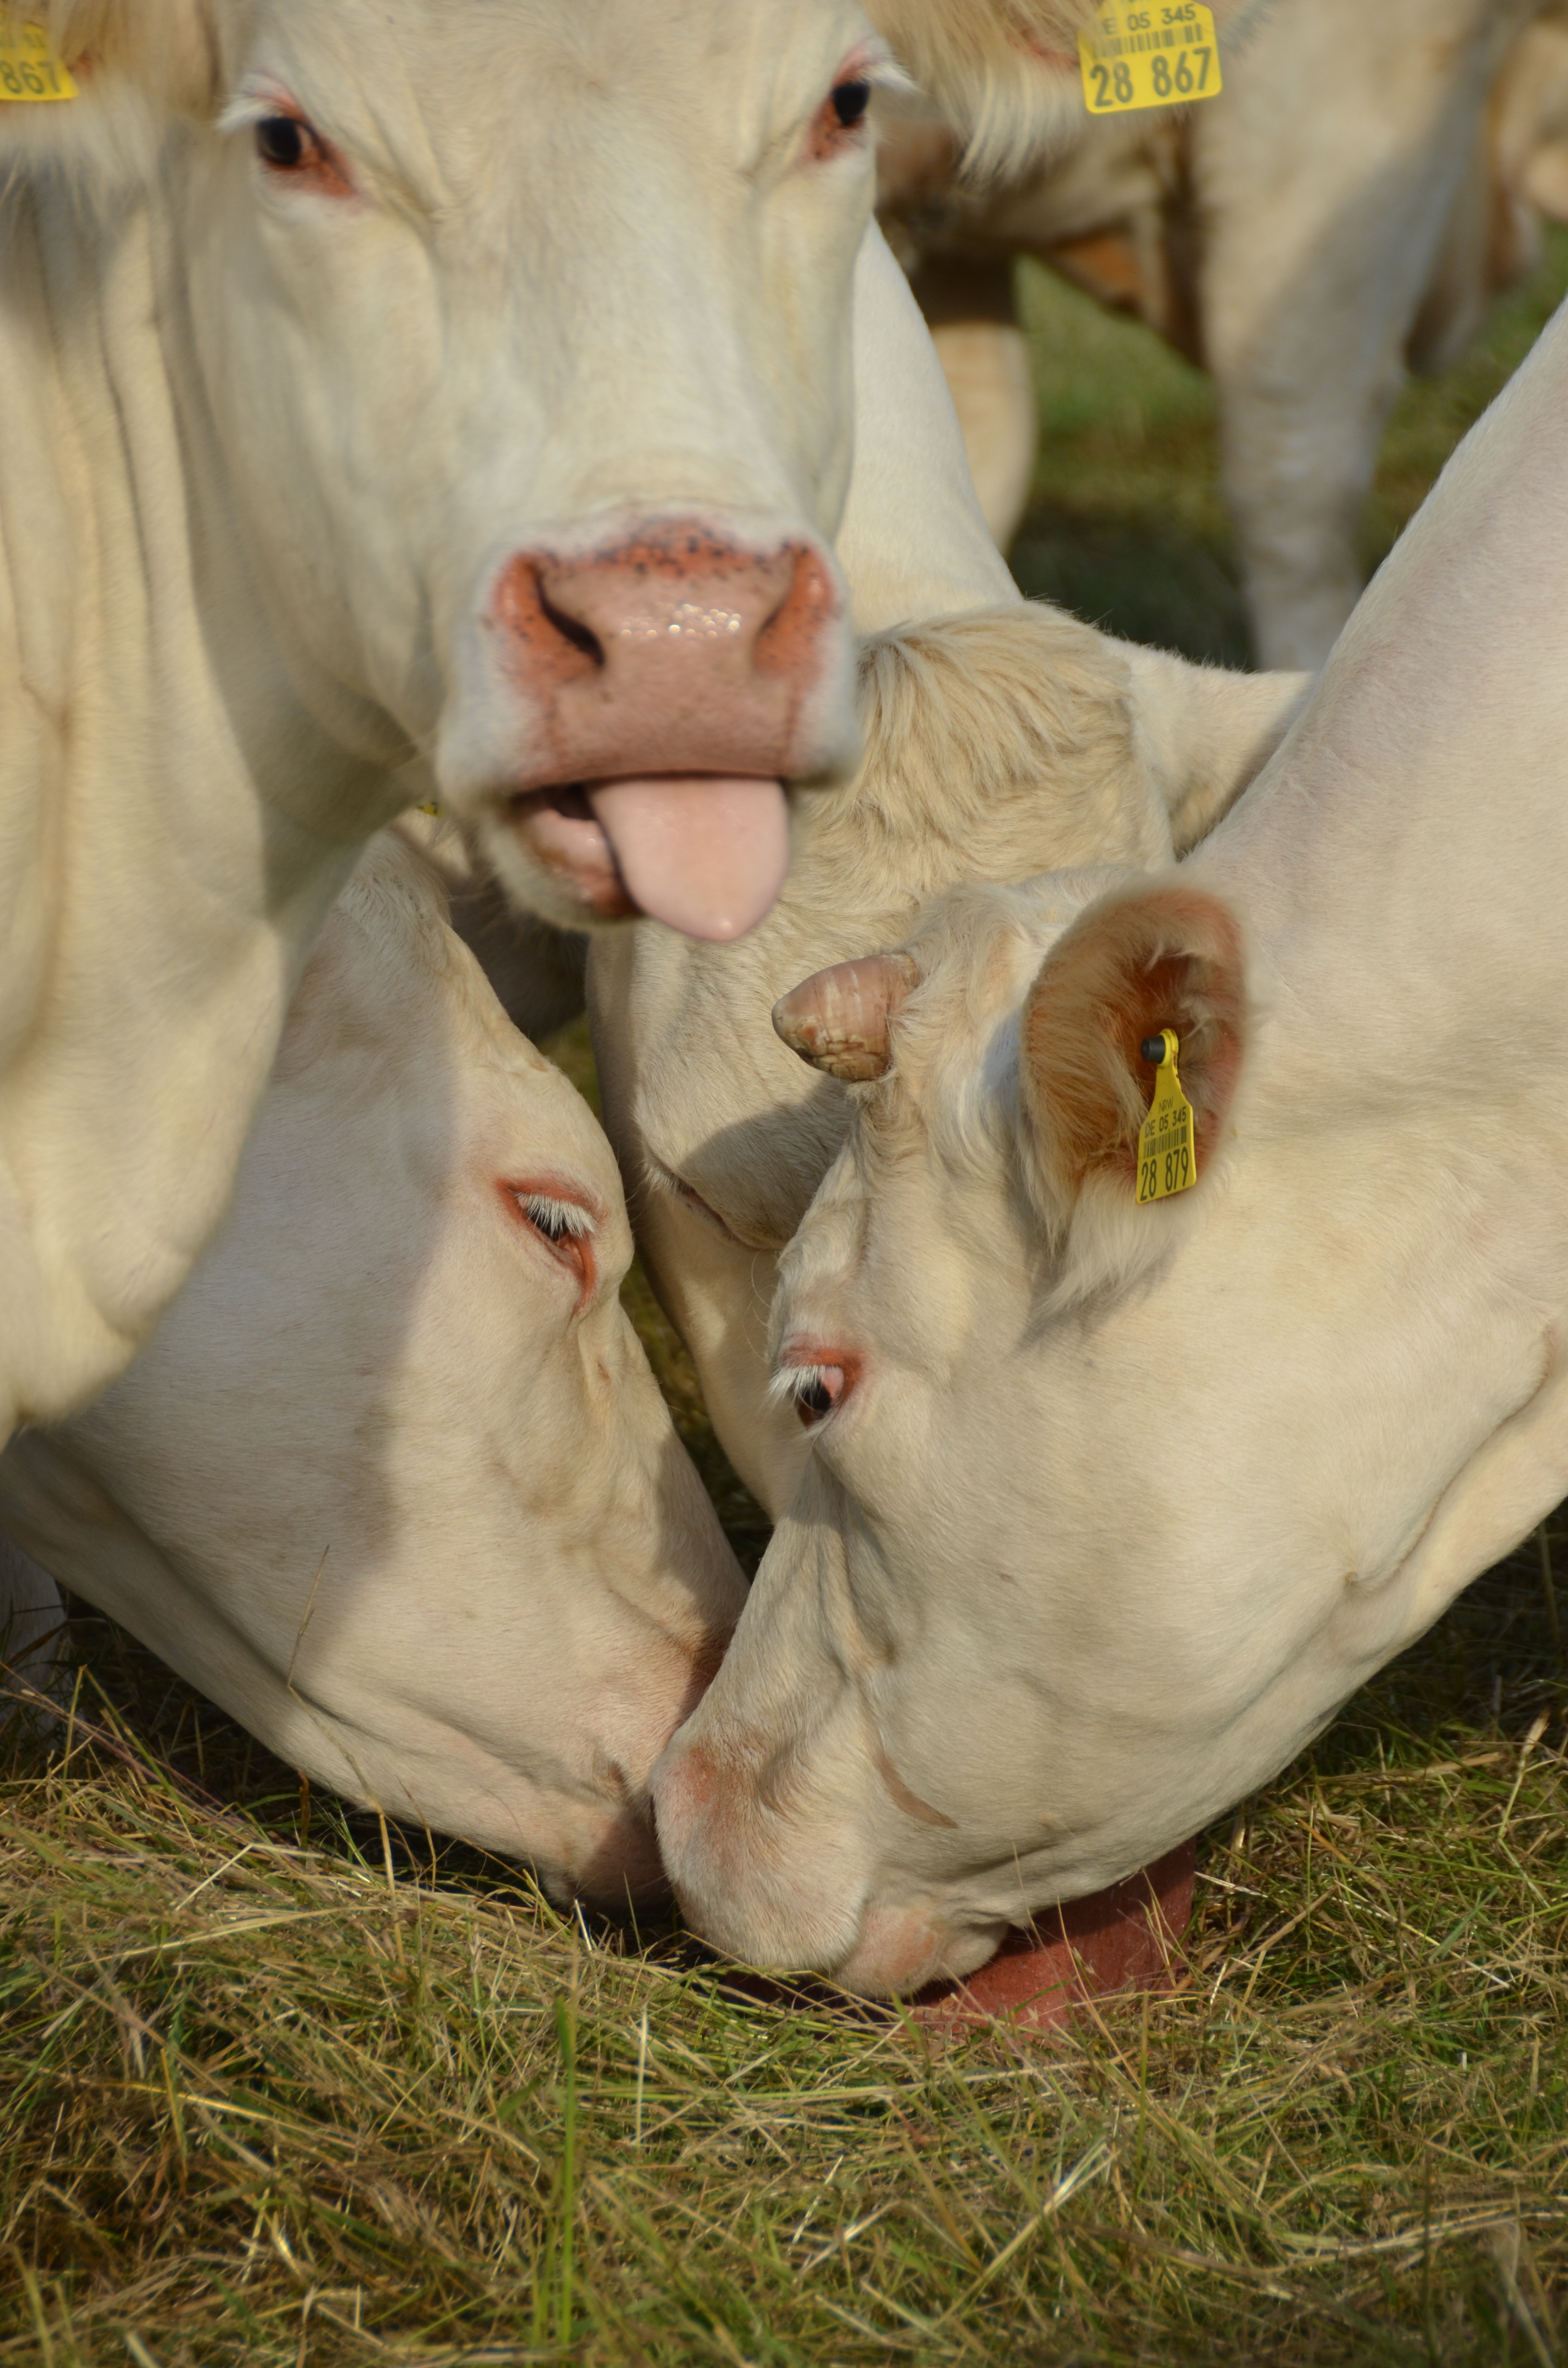
grass, white, farm, animal, cow, cattle, pasture, mammal, black, beef, fauna, graze, cows, vertebrate, mountain meadows, dairy cows, cattle like mammal